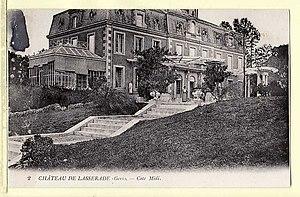
Façade sud du château de Lasserade
Lasserrade, dénommée officiellement Lasserade jusqu'en février 2020, est une commune française située dans le département du Gers, en région Occitanie.